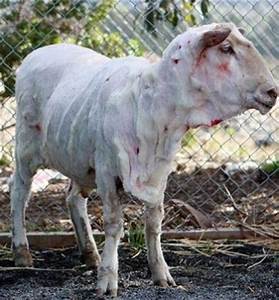
Label: sheep